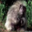
Label: porcupine